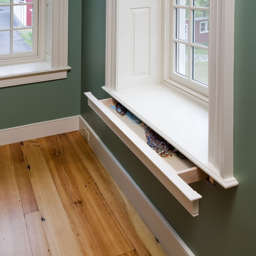
if i put it between radiator and a window sill and use a mesh , then let could dry sensitive clothes !